Lightyear 0

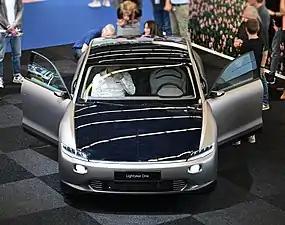
Lightyear One at Fully Charged Europe 2022

The Lightyear 0 is a large fastback, with the bonnet, roof, and boot clad covered with of solar cells, producing a WLTP range of . The Lightyear company claims the 782 solar cells across the car can add of range per day during summer. The aerodynamics of the vehicle were stated to produce a record-low .